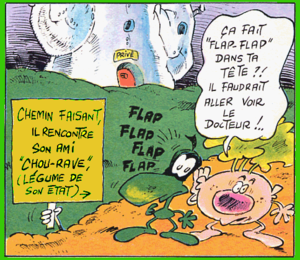
54ème image de «
Spirou est un périodique de bande dessinée belge francophone hebdomadaire dans lequel sont ou ont été publiées plusieurs séries dont certaines ont marqué le neuvième art comme Spirou et Fantasio, Lucky Luke, Buck Danny, Boule et Bill, Gaston, Les Schtroumpfs ou encore Les Tuniques bleues.